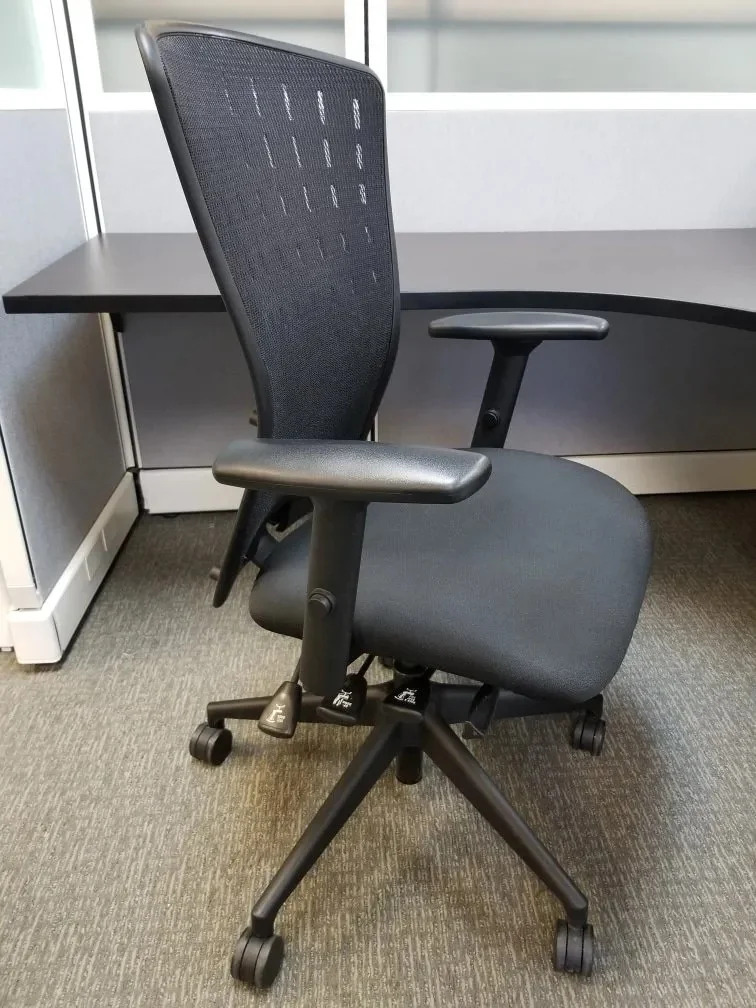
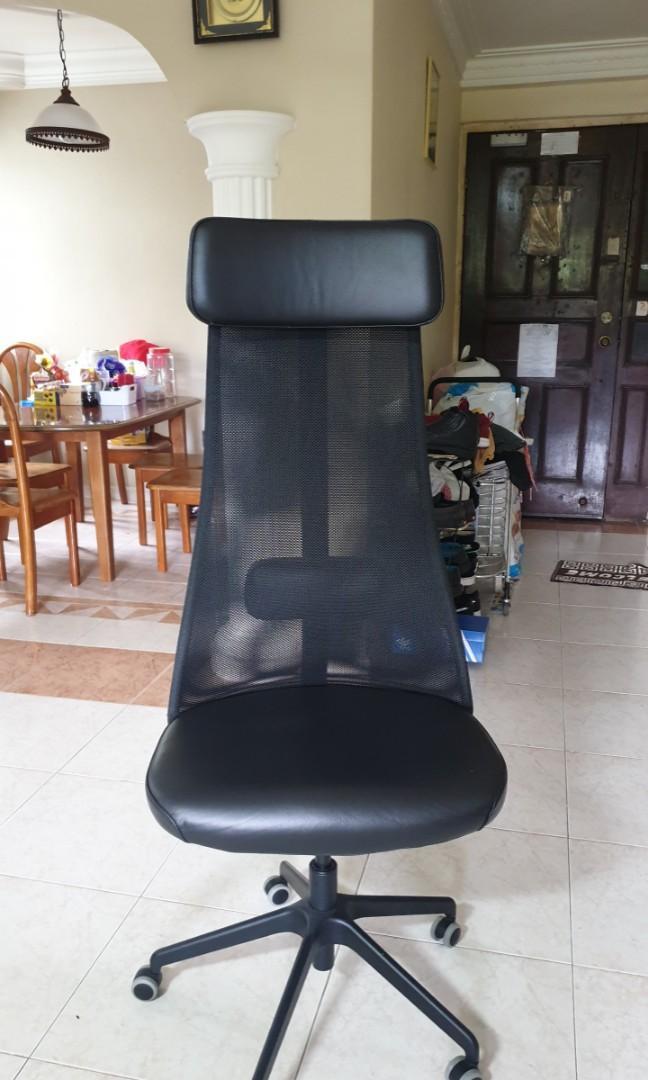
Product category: items_chair
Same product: no